Pompeo Colonna

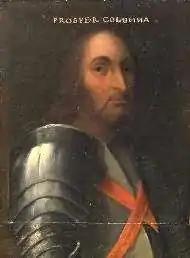
Prospero Colonna

It was decided by Pompeo's uncles that he should enter upon an ecclesiastical career, so that he could succeed to the rich benefices and powerful offices enjoyed by Cardinal Giovanni. He became the Cardinal's majordomo, apparently in 1504. With the cooperation of Pope Julius II, Pompeo was named Protonotary Apostolic in 1507. On the death of Cardinal Giovanni Colonna (26 September 1508) who had governed the See of Rieti since 1480, Pompeo was named bishop of Rieti by Pope Julius II on 6 October 1508. Pompeo ruled the diocese until he resigned in 1520 in favor of his nephew, Scipione Colonna. In 1520, just before his resignation, Cardinal Pompeo increased the number of Canons in the Cathedral of Rieti from twenty-eight to forty. The Cardinal was not a disinterested philanthropist, for, though he increased the numbers and prestige of the Canons, his nephew also gained twelve benefices which were at the disposal of the Bishop to reward Colonna followers. When Bishop Scipio Colonna resigned in 1528, Pompeo Colonna again became Bishop of Rieti, until he resigned in the next year in favor of his own secretary, Mario Aligeri. Pompeo Colonna was also abbot of Subiaco and Grottaferrata, again in succession to Giovanni Colonna; he was succeeded in 1513 by his nephew Scipione Colonna.